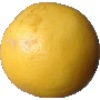
Label: Grapefruit White 1